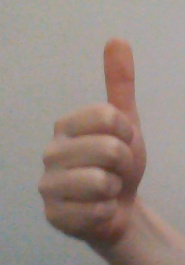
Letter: aleff